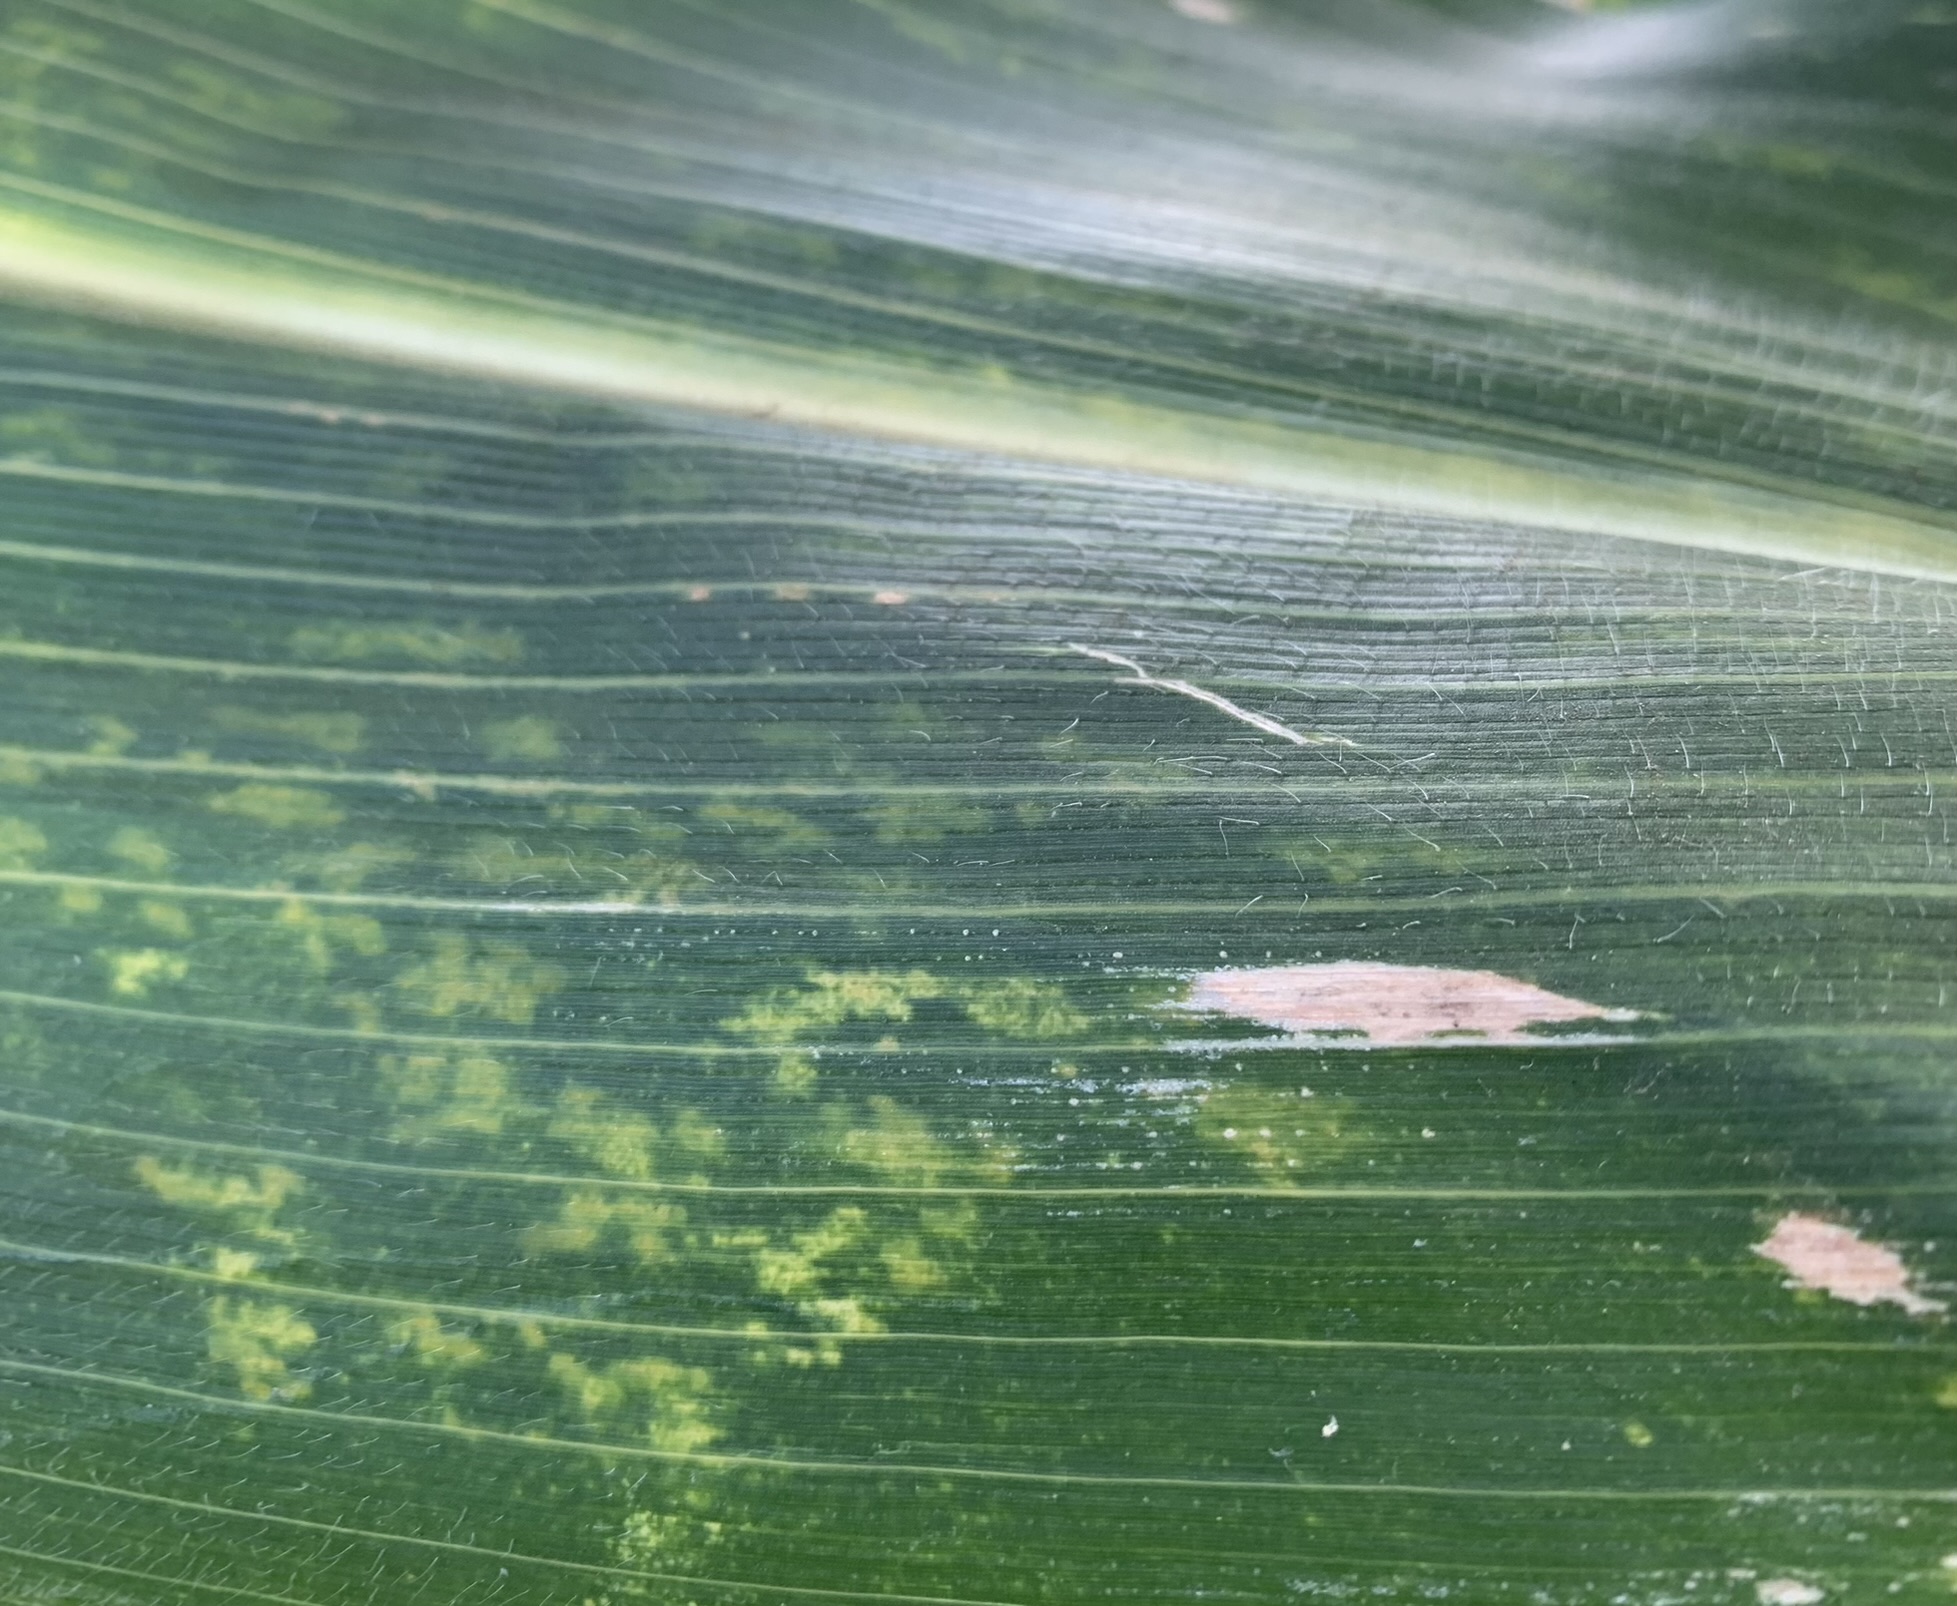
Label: MLN